Rami Khalifé

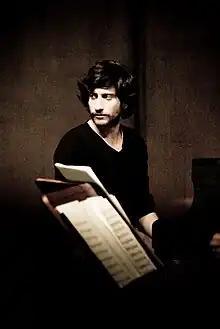

Rami Khalifé (born September 25, 1981) is a French-Lebanese composer and pianist.